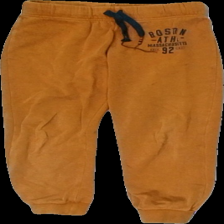
View: front
Type: Trousers
Category: Children
Brand: H&M
Colors: Brown
Material: 100%cotton
Pattern: Logo print
Cut: Regular
Size: 122
Season: Autumn
Stains: Minor
Holes: Minor
Price range: <50
Recommended usage: Export